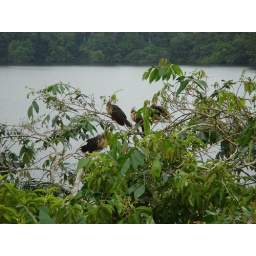
aka Hoazin in a tree outside the bar